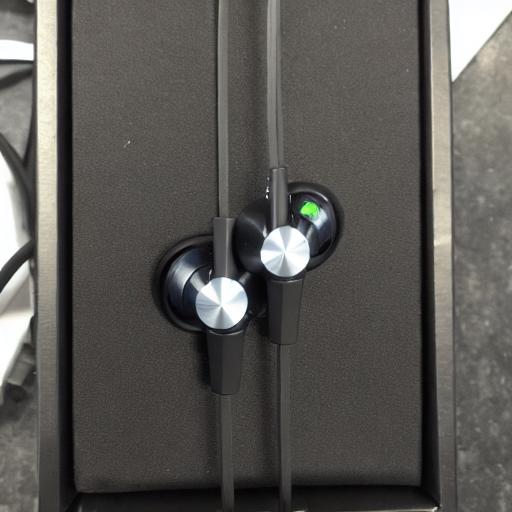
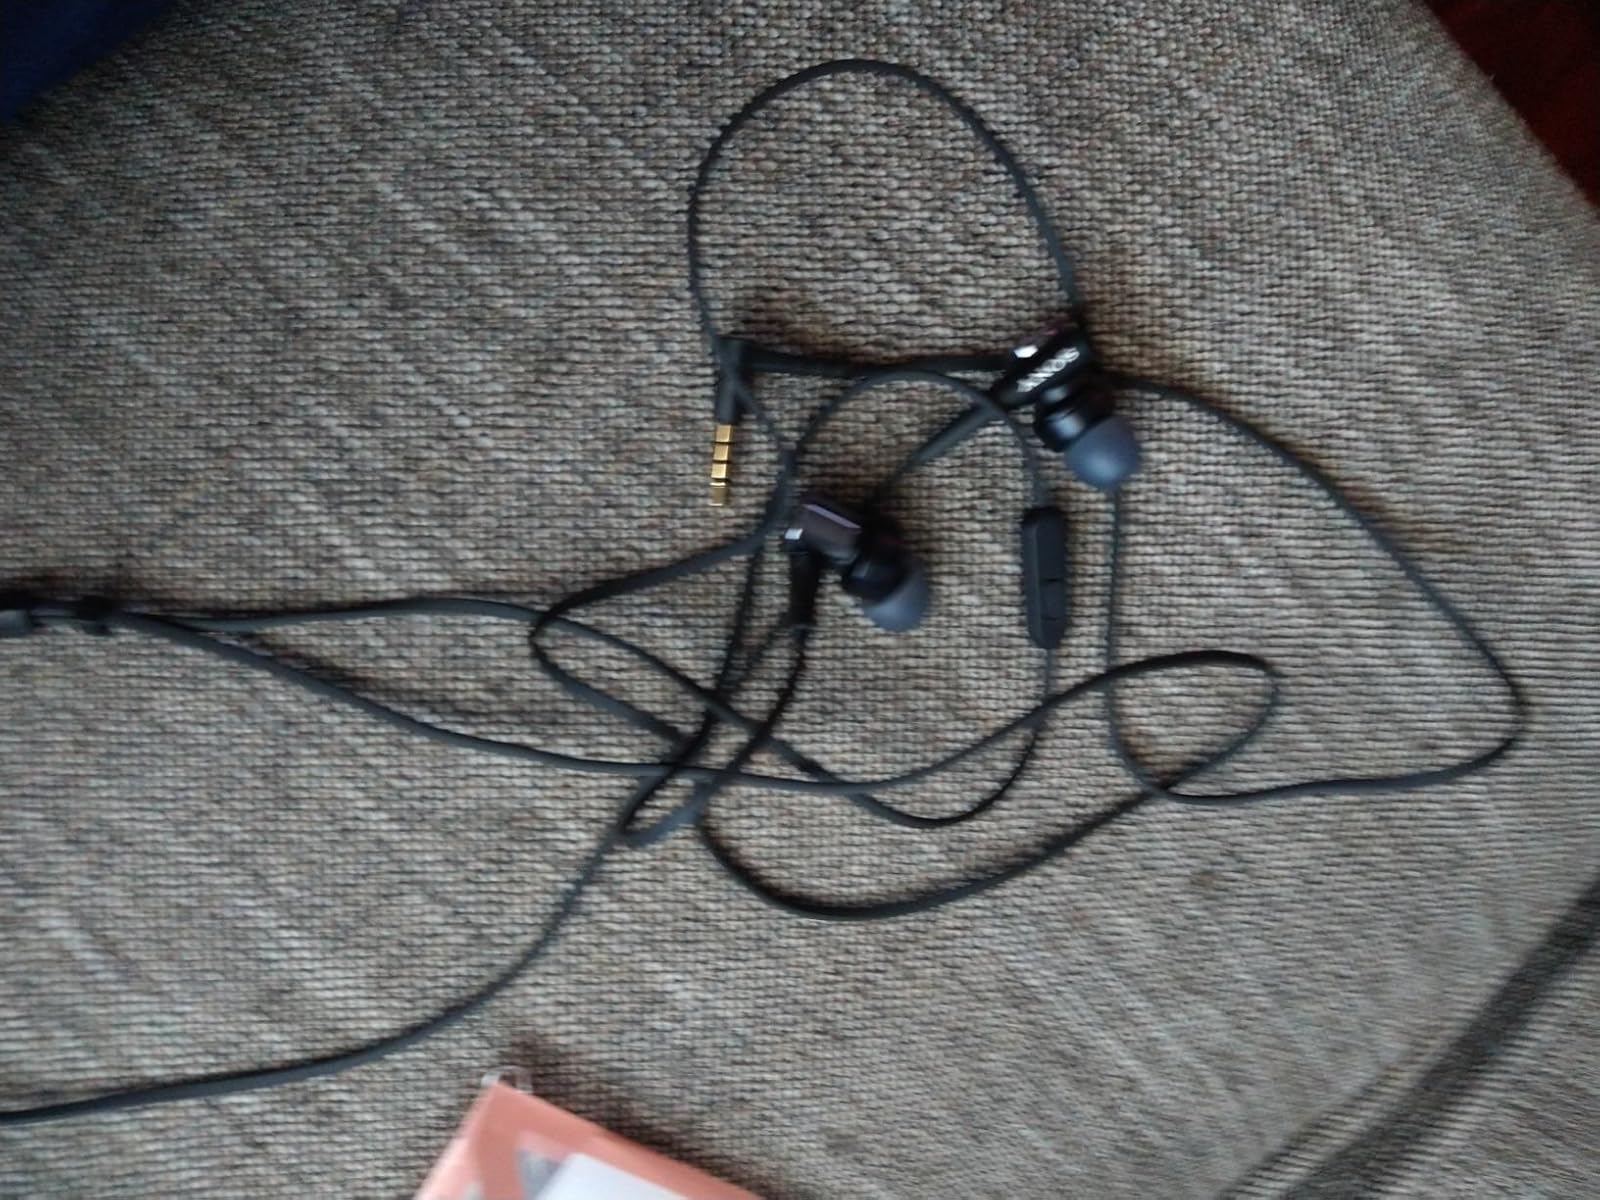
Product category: headphones
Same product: no